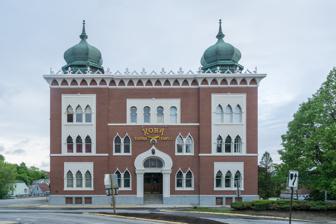
Building: Kora Temple
Country: United States of America
Year built: 1908
United States historic place Kora Temple U.S. National Register of Historic Places Show map of Maine Show map of the United States Location 11 Sabattus St., Lewiston, Maine Coordinates 44°6′1″N 70°12′53″W / 44.10028°N 70.21472°W / 44.10028; -70.21472 Area 1 acre (0.40 ha) Built 1908 ( 1908 ) Architect George M. Coombs Architectural style Exotic Revival, Moorish NRHP reference No. 75000088 Added to NRHP September 11, 1975 The Kora Temple is a historic Masonic building at 11 Sabattus Street in Lewiston, Maine .  The temple was built in 1908 by the Ancient Arabic Order, Nobles of the Mystic Shrine. The Shriners are a fraternal organization affiliated with Freemasonry and are known for their charitable works such as the Shriners Hospitals for Children which provide free medical care to children. The Kora Temple serves as a ceremonial space and clubhouse for the Shriners. The temple building was added to the National Register of Historic Places in 1975 for its distinctive Moorish-inspired architecture. Description and history The Kora Temple is located just northeast of Lewiston's downtown area, on a parcel of land bounded by Blake, Main, and Sabattus Streets.  It is a three-story brick building, with a flat roof topped by a pair of onion domes.  The main facade is ornate, with groups of pointed arch windows trimmed in terra cotta filigree predominating.  The main entrance is set in a bulbous rounded arch, and there is a band of smaller but similarly arched windows on the third floor above.  The building cornice consists of vaulted sections interspersed with pointed-arch niches similar in shape to the windows. The Kora Temple was organized in 1891, and originally met in Masonic lodge facilities on Lisbon Street, before acquiring a wood-frame building at this site. This temple was built in 1908 to a design by architect George M. Coombs , at a cost of $100,000.  The building reflects Moorish and Exotic Revival architectural styles. The interior is ornately decorated with floor-to-ceiling murals, gold filigree , and Tiffany chandeliers. The murals, which depict scenes from Arabic and Islamic history and decorate the Temple's dining hall, were painted by Harry Cochrane, a Shriner and accomplished Maine artist. He accomplished this between 1922 and 1927. The paintings were restored in the 1970s. Gallery Stairway Ceiling in dining hall Wall detail in dining hall Balcony in dining hall Balcony in auditorium Portion of large mural in dining hall Kora Shrine Temple, Lewiston, ME; from a c. 1915 postcard See also National Register of Historic Places listings in Androscoggin County, Maine References